Harry R. Lewis

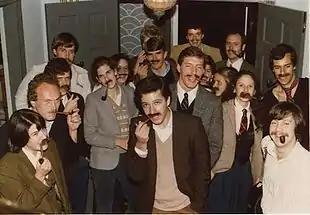

In 1994 Lewis coauthored the "comprehensive" "Report on the Structure of Harvard College", and in 1995 he was appointed dean of Harvard College, responsible for the nonacademic aspects of undergraduate life. In that capacity he oversaw a number of sometimes-controversial policy changes, including changes to the handling of allegations of sexual assault, reorganization of the college's public-service programs, a crackdown on underage alcohol consumption, and random assignment of students to upperclass houses (countering the social segregation found under the prior system of assignment according to student preference).